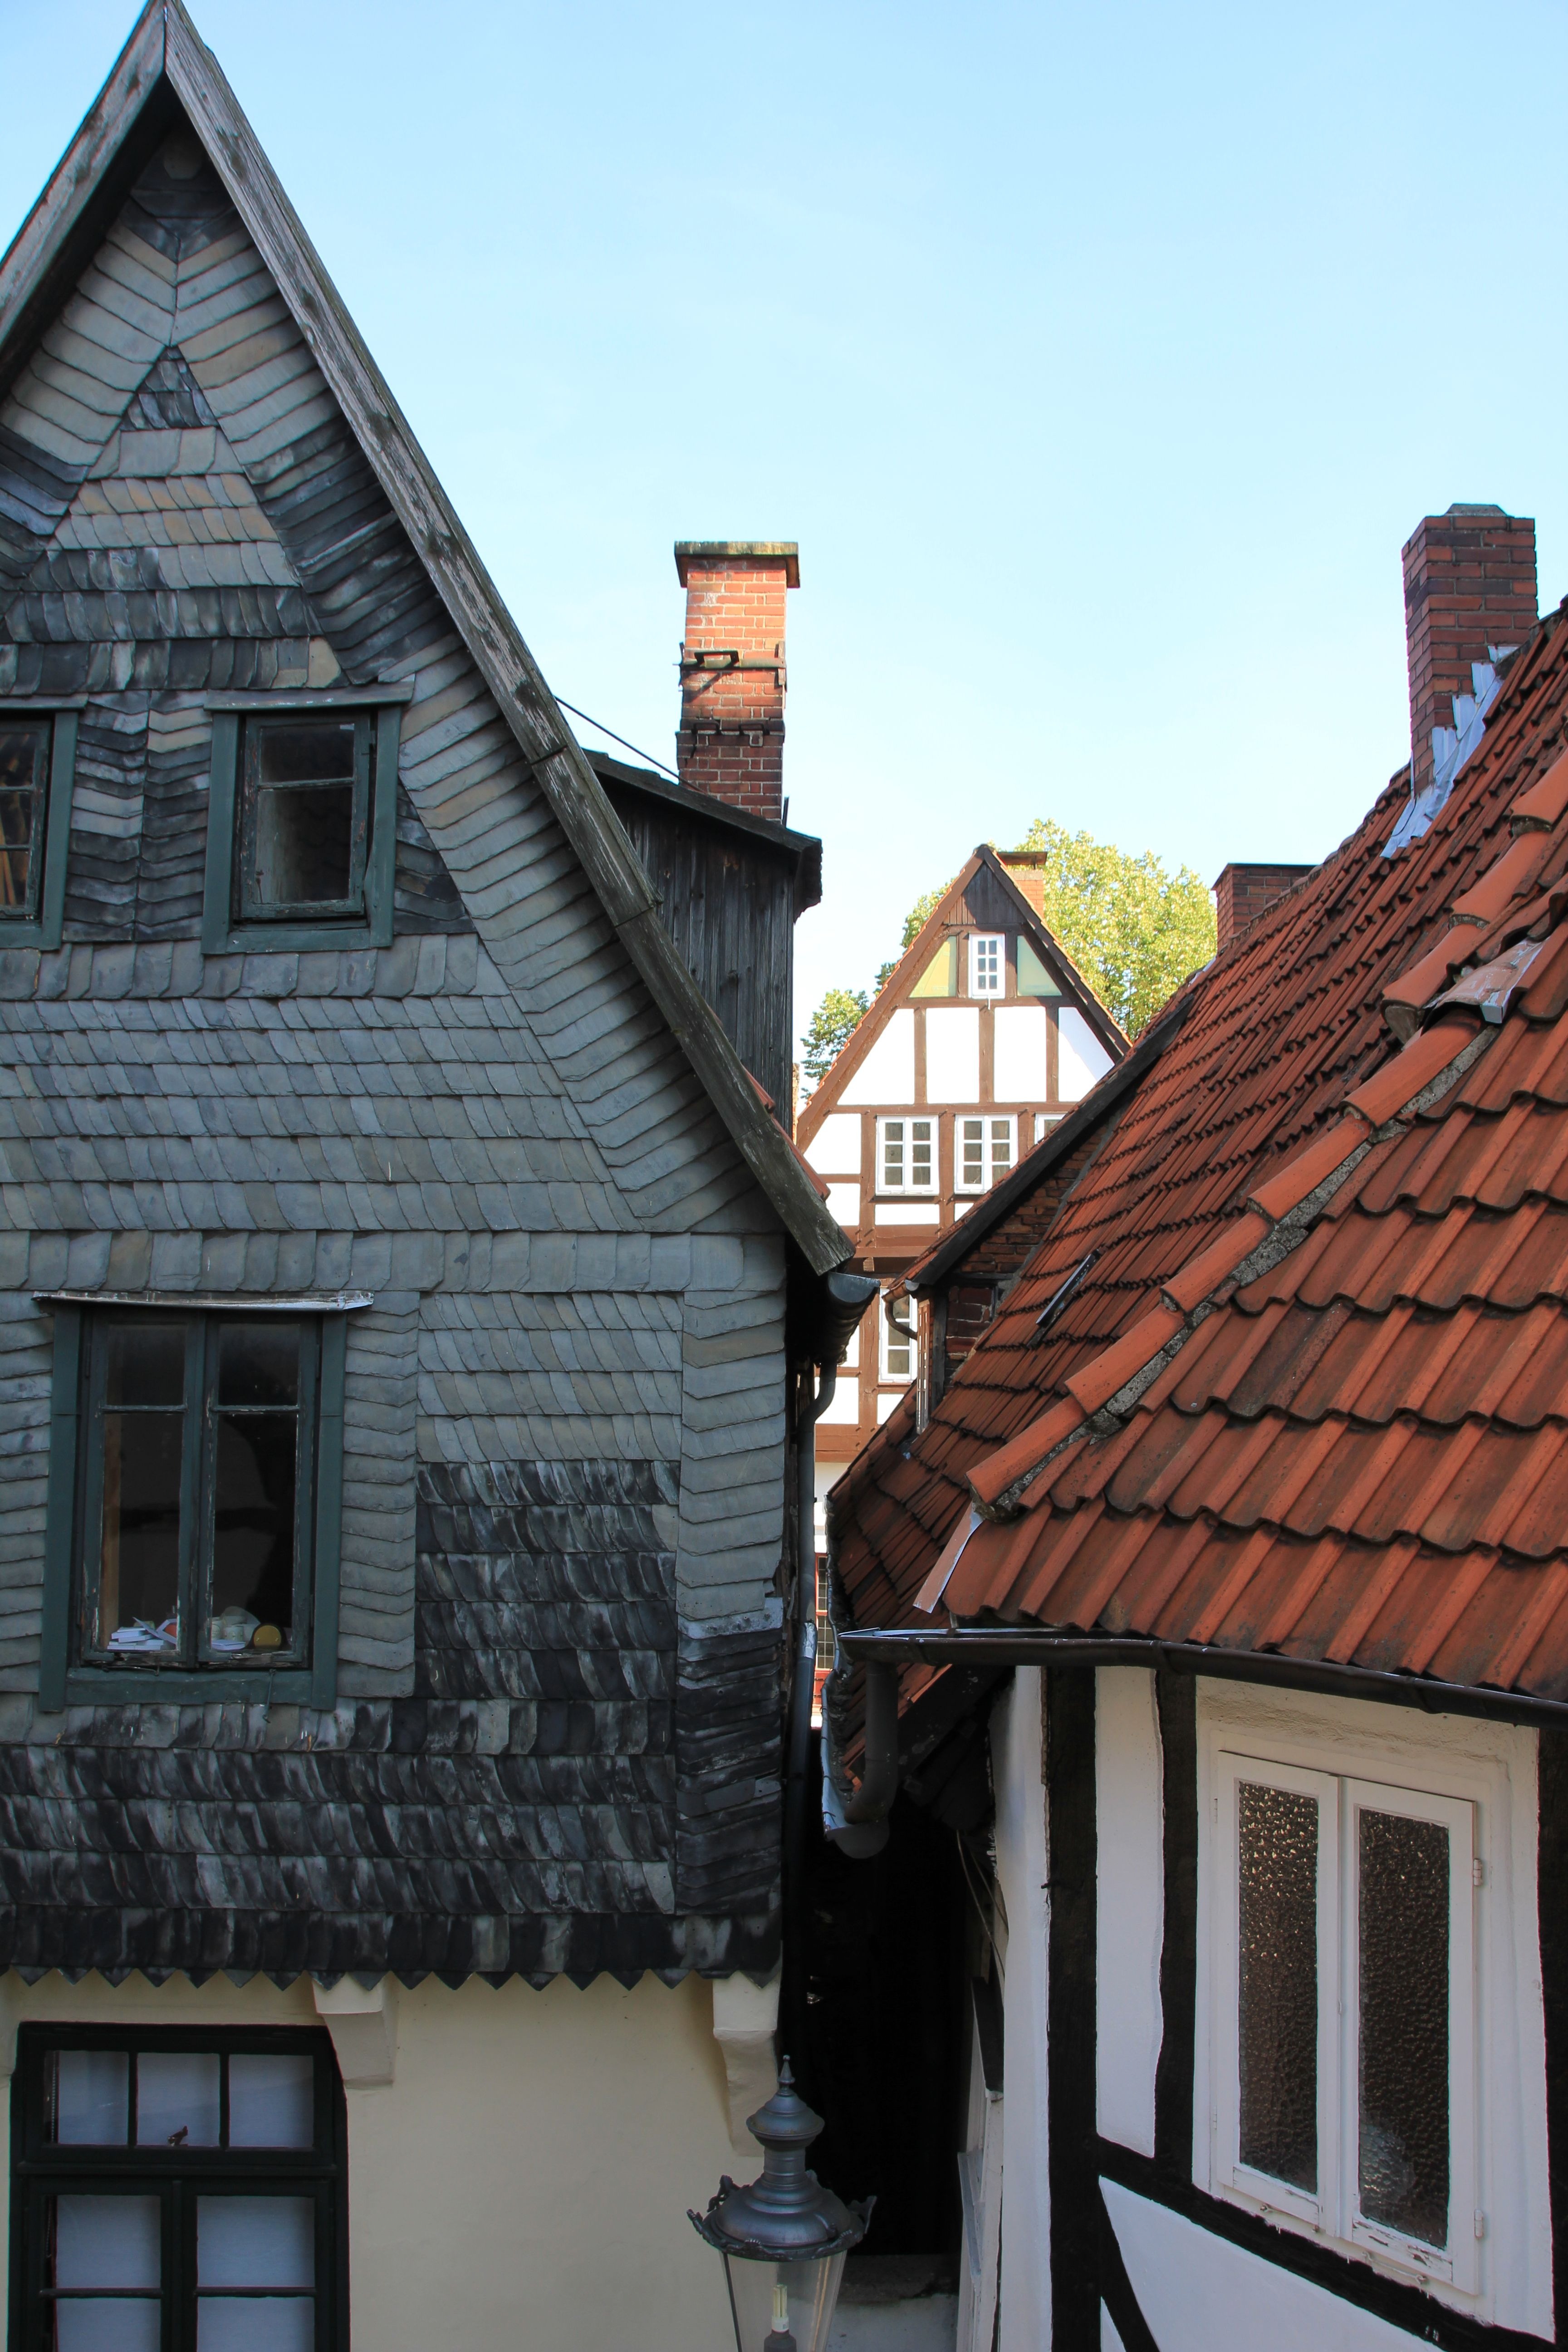
architecture, wood, house, window, town, roof, building, city, home, wall, village, cottage, facade, brick, old town, homes, estate, neighbor, neighbourhood, urban area, residential area, outdoor structure, minden